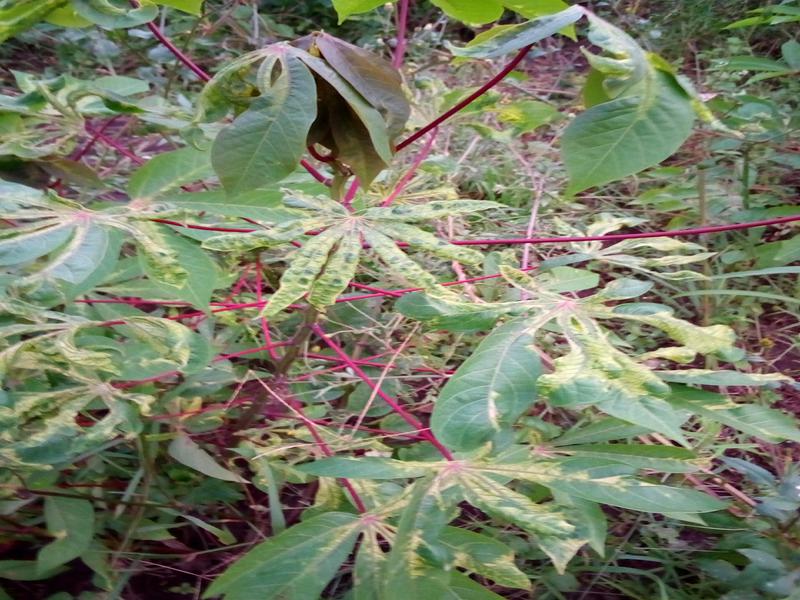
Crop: cassava
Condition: green_mottle